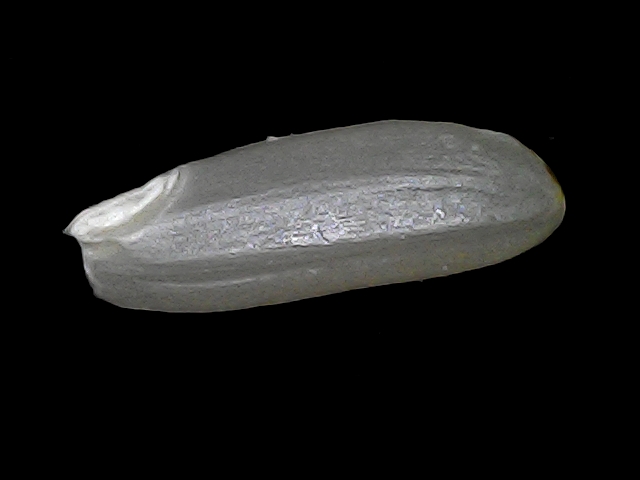
Rice variety: BRRI67